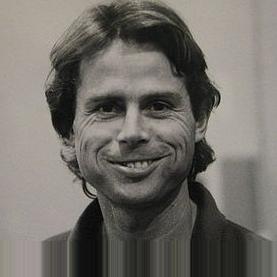
Age: 31